Josh McCown

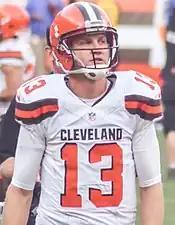
A photo of a helmeted football player in a white #13 jersey with the words "Cleveland" on it

On February 27, 2015, McCown signed a three-year contract worth $14 million with the Cleveland Browns. In May 2015, head coach Mike Pettine said that McCown was No. 1 on the depth chart at quarterback.